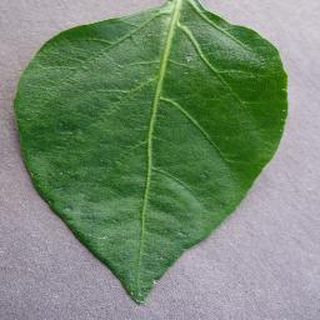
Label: healthy_bell_pepper